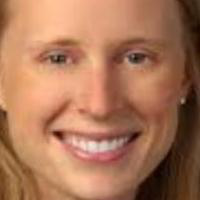
Age group: age 21-30